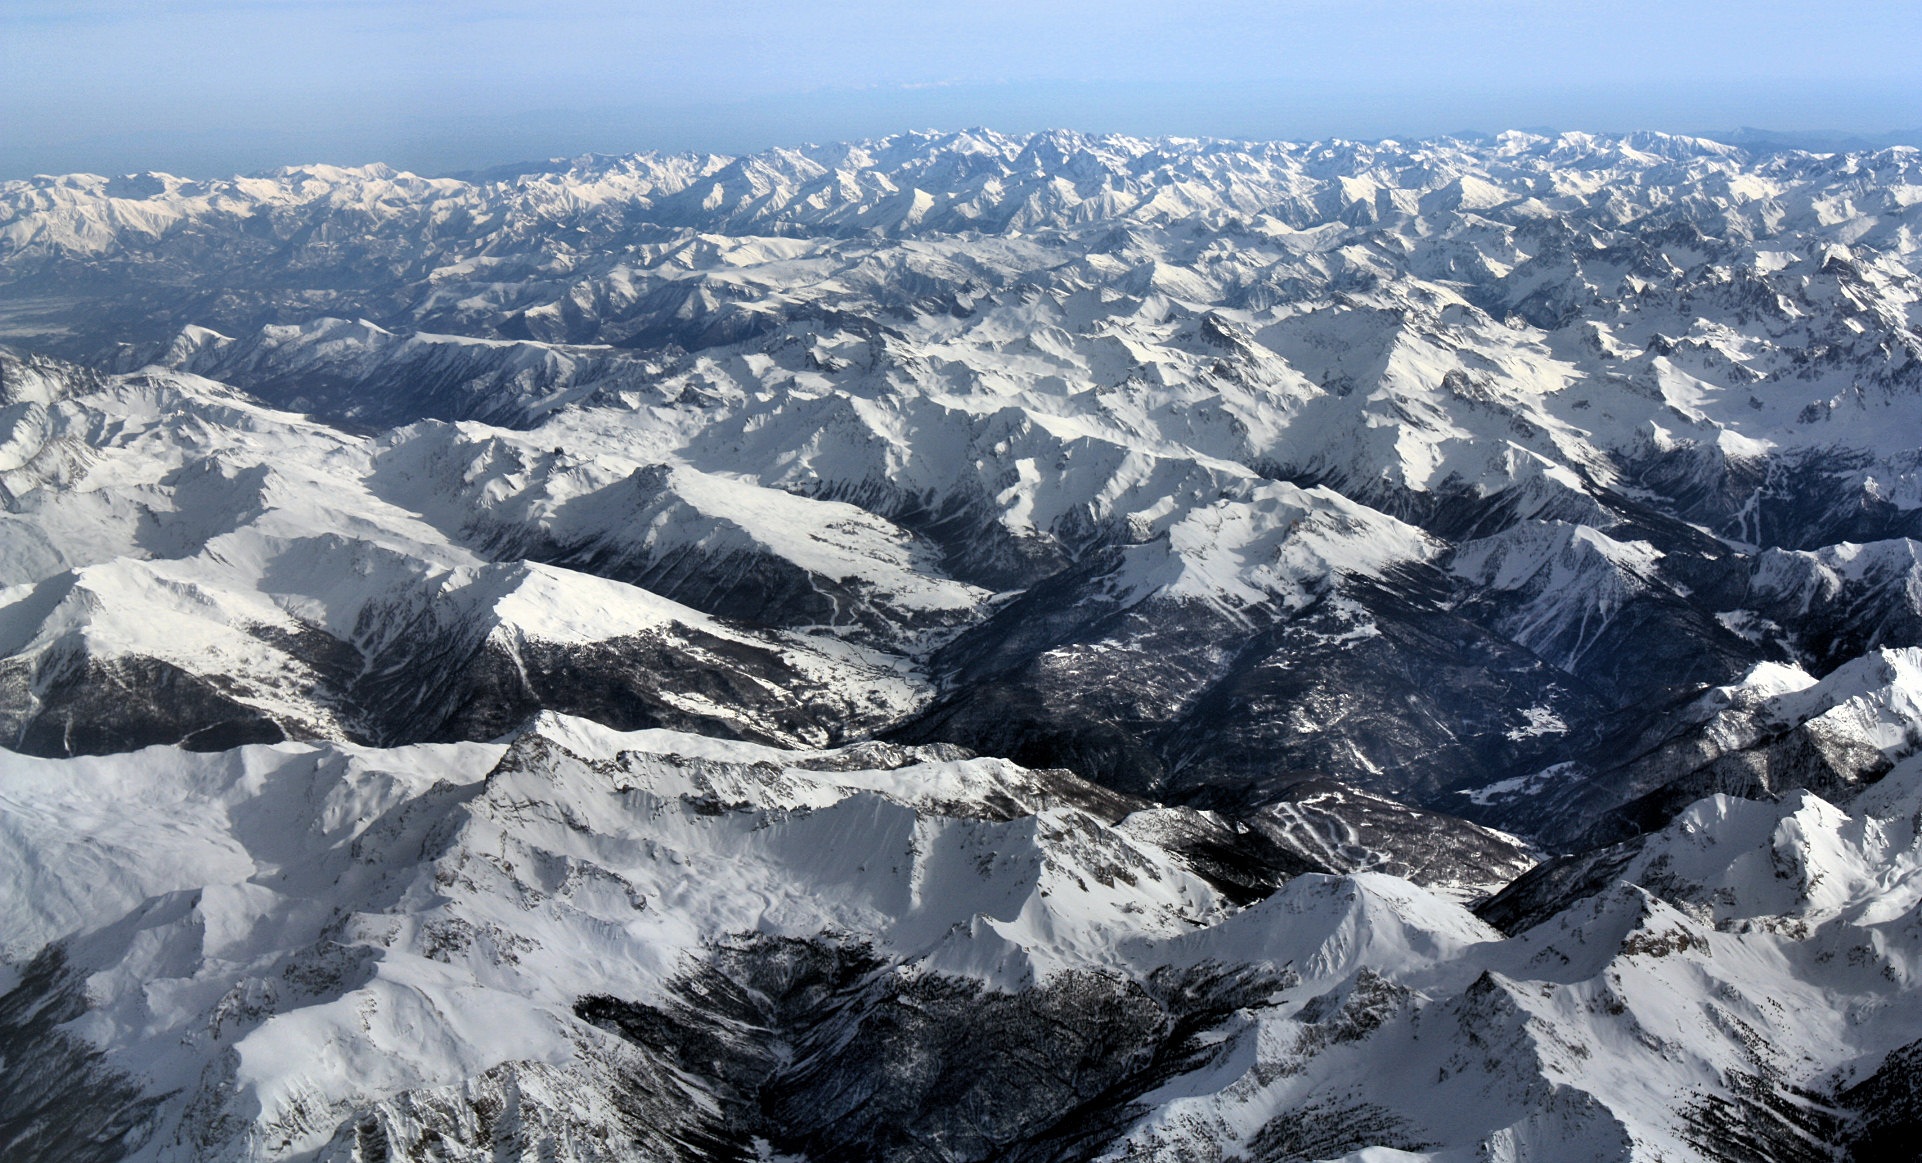
landscape, nature, mountain, snow, cold, winter, cloud, sky, white, adventure, mountain range, flight, glacier, italy, frozen, altitude, trip, aerial view, ridge, summit, mountaineering, winter landscape, rocks, clouds, massif, mountains, alps, plateau, fell, cirque, piste, moraine, landform, ski touring, snow capped peaks, mountain pass, ski mountaineering, geographical feature, mountainous landforms, geological phenomenon, ar te